Debian version history

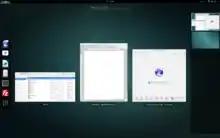
Debian 8 ("Jessie")

Debian 2.2 ("Potato"), released 14–15 August 2000, contained 2,600 packages maintained by more than 450 developers. New packages included the display manager GDM, the directory service OpenLDAP, the security software OpenSSH and the mail transfer agent Postfix. Debian was ported to the PowerPC and ARM architectures.